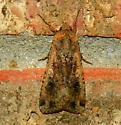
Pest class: cutworms